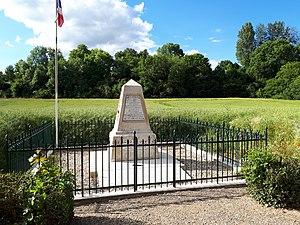
Monument des Fusillés à Nouvron-Vingré (Aisne)
Étienne Godefroy Timoléon de Villaret, né le 17 février 1854 à Saint-Laurent-Lolmie dans le Lot et mort le 18 janvier 1931 à Angers, est un officier supérieur de l'armée française.